National Gallery of Victoria

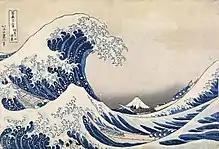
Katsushika Hokusai, "The Great Wave off Kanagawa", c. 1830

The NGV's Asian art collection began in 1862, one year after the gallery's founding, when Frederick Dalgety donated two Chinese plates. The Asian collection has since grown to include significant works from across the continent.